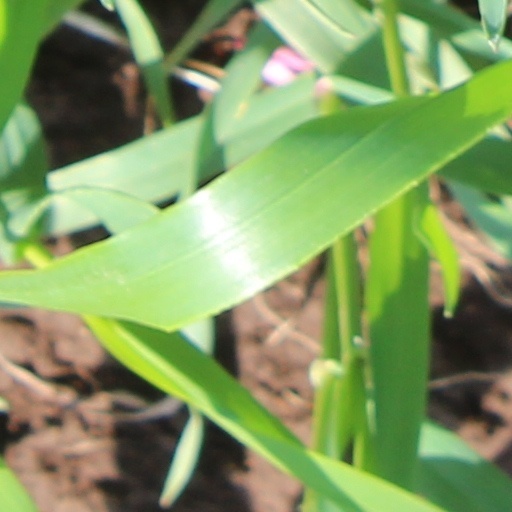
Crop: wheat